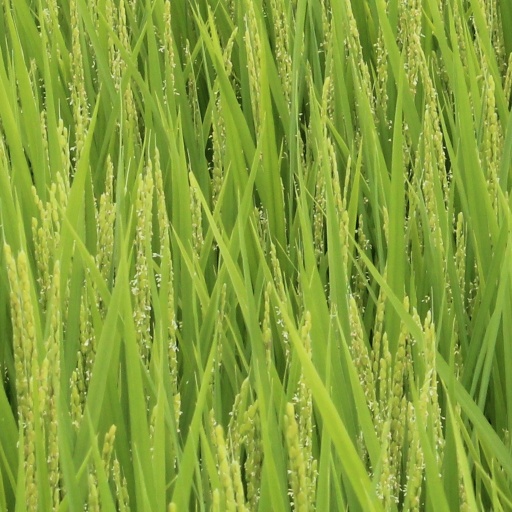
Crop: rice